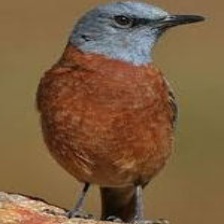
Species: CAPE ROCK THRUSH
Scientific name: MONTICOLA RUPESTRIS